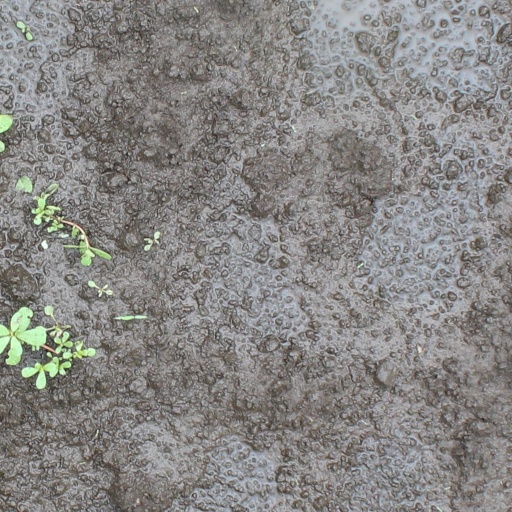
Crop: soybean